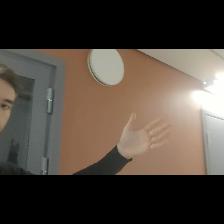
Label: Human